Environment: real
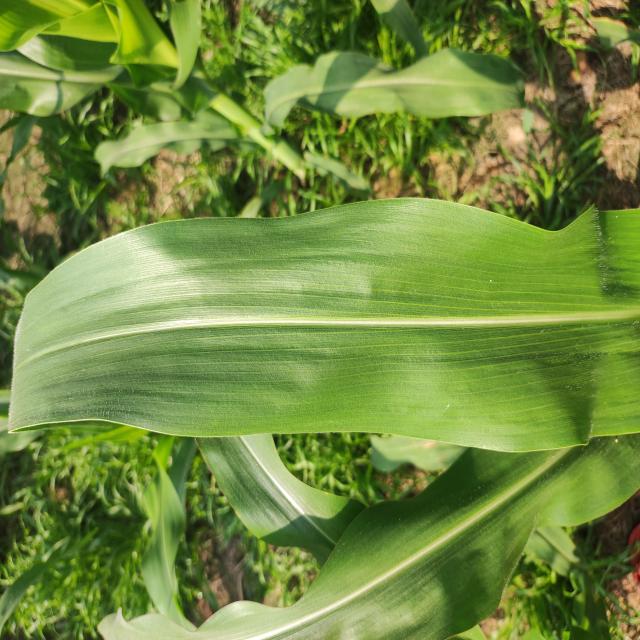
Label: healthy